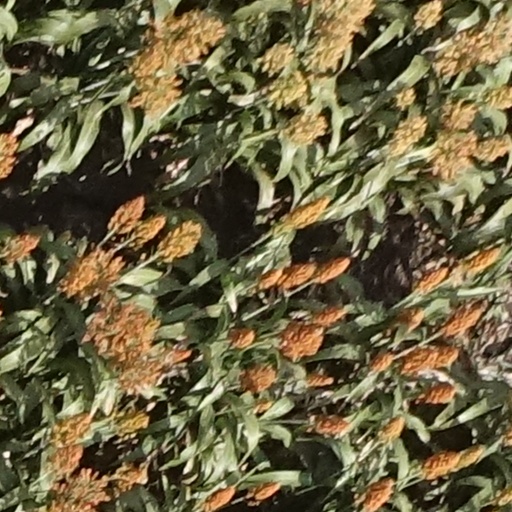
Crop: sorghum